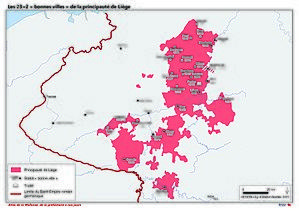
Dès le XIIe siècle, il existe des villes franches au sein de la principauté et le principe des trois états est déjà attesté